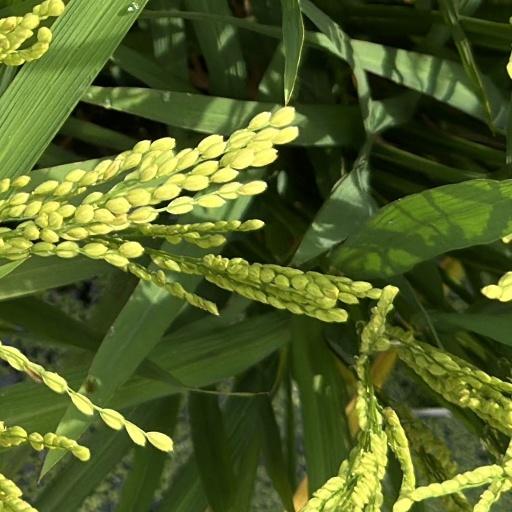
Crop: rice